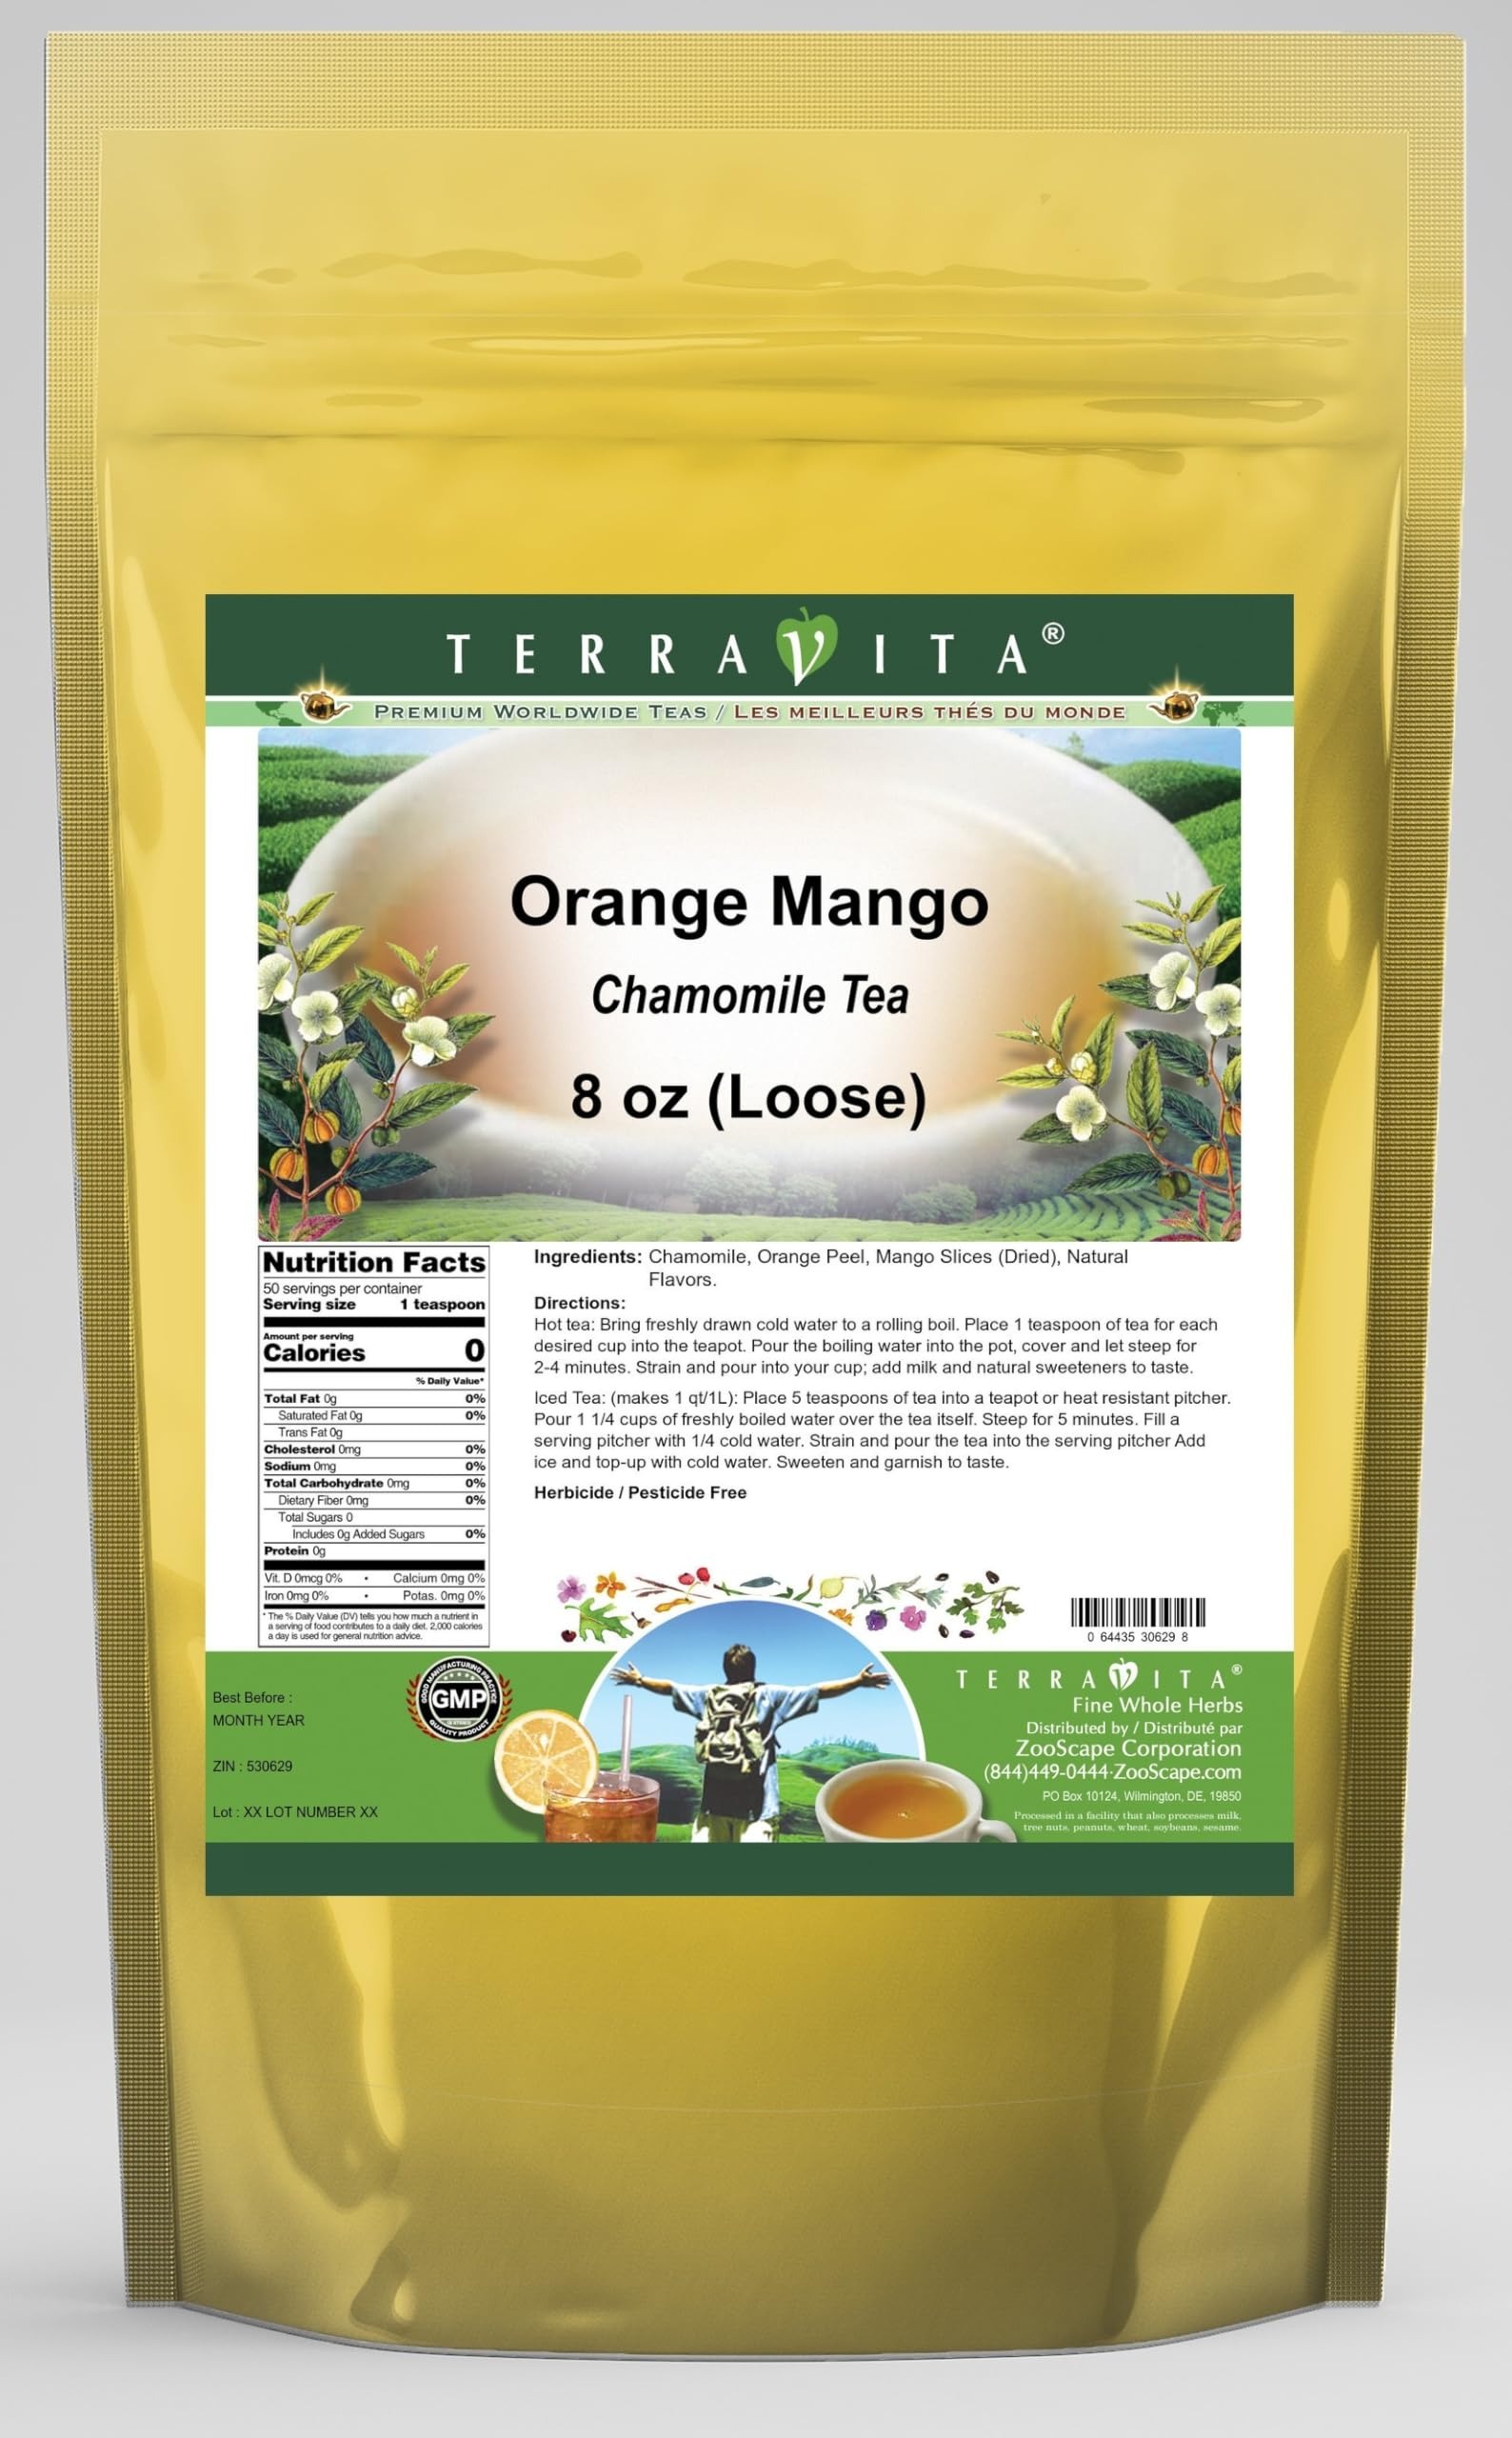
Item Name: Orange Mango Chamomile Tea (Loose) (8 oz, ZIN: 530629)
Bullet Point 1: Our Orange Mango Chamomile Tea is a delicious flavored Chamomile tea with Orange Peel and Mango Slices (Dried) that you will enjoy relaxing with anytime! - Ingredients: Chamomile tea, Orange Peel, Mango Slices (Dried) and natural orange mango flavor.
Bullet Point 2: No fillers.
Bullet Point 3: Manufacturer: TerraVita
Bullet Point 4: Size: 8 oz
Bullet Point 5: Loose Leaf Chamomile Tea - Packed in a convenient upright pouch!
Product Description: Our Orange Mango Chamomile Tea is a delicious flavored Chamomile tea with Orange Peel and Mango Slices (Dried) that you will enjoy relaxing with anytime! - Ingredients: Chamomile tea, Orange Peel, Mango Slices (Dried) and natural orange mango flavor. - Hot tea brewing method: Bring freshly drawn cold water to a rolling boil. Place 1 teaspoon of tea for each desired cup into the teapot. Pour the boiling water into the pot, cover and let steep for 2-4 minutes. Strain and pour into your cup; add milk and natural sweeteners to taste. - Iced tea brewing method: (to make 1 liter/quart): Place 5 teaspoons of tea into a teapot or heat resistant pitcher. Pour 1 1/4 cups of freshly boiled water over the tea itself. Steep for 5 minutes. Fill a serving pitcher with 1/4 cold water. Strain and pour the tea into the serving pitcher Add ice and top-up with cold water. Sweeten and garnish to taste. - TerraVita is an exclusive line of premium-quality, natural source products that use only the finest, purest and most potent ingredients found around the world. TerraVita is hallmarked by the highest possible standards of purity, potency, stability and freshness. All of our products are prepared with the highest elements of quality control, from raw materials through the entire manufacturing process, up to and including the moment that the bottles or bags are sealed for freshness and shipped out to you. Our highest possible standards are certified by independent laboratories and backed by our personal guarantee. - TerraVita exists to meet and ensure your family's health and wellness without the harmful effects of chemicals and health products. We strive to make all of our products affordable and reliable and are constantly searching the market to maintain our affordability and to look for ne
Value: 8.0
Unit: Ounce

Price: 29.36